Died Suddenly

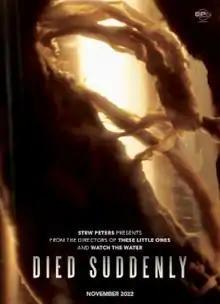
Film poster

Died Suddenly is a 2022 American anti-vaccination film directed by Matthew Skow and executive-produced by Stew Peters, a far-right and alt-right anti-vaccine activist. It promotes false claims about COVID-19 vaccines and Great Reset conspiracy theories. The film was released on Rumble and Twitter on November 21, 2022.